Higashi-Fujishima Station

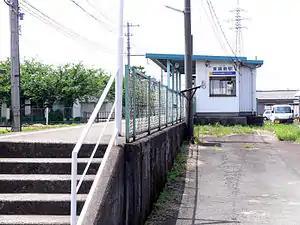
Higashi-Fujishima Station in May 2009

is an Echizen Railway Katsuyama Eiheiji Line railway station located in the city of Fukui, Fukui Prefecture, Japan.